2010 Sylvania 300

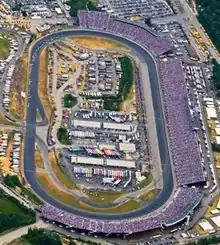
New Hampshire Motor Speedway, the race track where the race was held

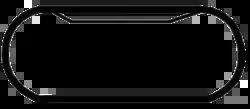
The layout of New Hampshire Motor Speedway, the venue where the race was held.

New Hampshire Motor Speedway is one of ten intermediate tracks that hold NASCAR races. The standard track at New Hampshire Motor Speedway is a four-turn oval track, long. Its banking in the turns varies from two to seven degrees, while the front stretch, the finish line, and the back stretch are all banked at one degree.